Aribert Mog

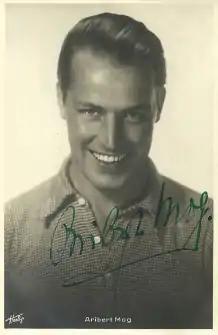

Aribert Mog (3 August 1904 – 2 October 1941) was a German film actor who played in a mixture of leading and supporting roles during the 1930s. He was a member of the Militant League for German Culture and the National Socialist Factory Cell Organization. In May 1940 he was called up for military service and died fighting on the Eastern Front with the Infantry Regiment 9 Potsdam the following year.